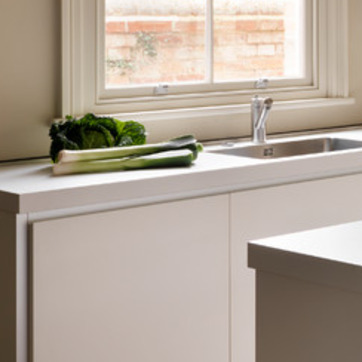
Material: polishedstone